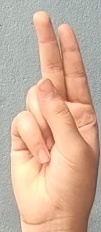
ASL sign: U